Keith Raniere

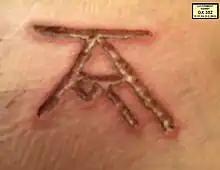
Prosecution exhibit: a photo of the DOS brand, which consisted of Raniere's initials K.A.R.

Raniere initially recruited eight women to join DOS, including Allison Mack, Nicki Clyne and Lauren Salzman, who became his inner-circle members and DOS "first-line masters". DOS masters recruited new members by telling them they were joining a women-only organization that would empower them, with Raniere's status as the leader of DOS concealed.